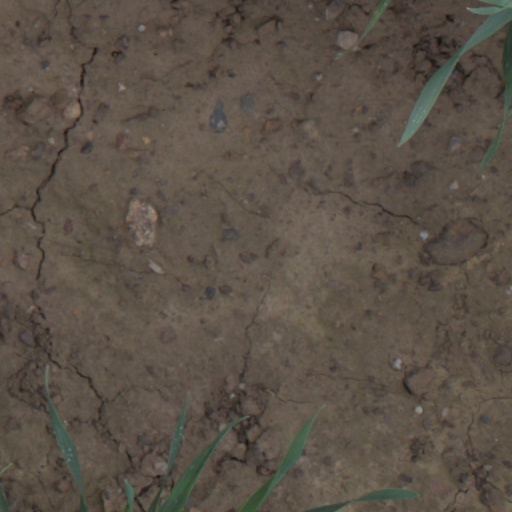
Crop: wheat